Beta particle

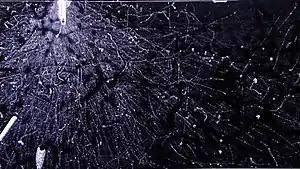
Beta radiation detected in an isopropanol cloud chamber (after insertion of an artificial source strontium-90)

The ionizing or excitation effects of beta particles on matter are the fundamental processes by which radiometric detection instruments detect and measure beta radiation. The ionization of gas is used in ion chambers and Geiger–Müller counters, and the excitation of scintillators is used in scintillation counters.